Nisga'a

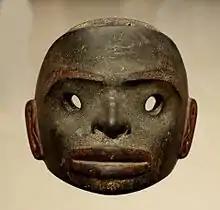
Mask with open eyes, worn during winter ceremonies, 18th–early 19th century

The Nisga’a traditionally harvest "sea food" all year round. This might include razor clams, mussels, oysters, limpets, scallops, abalone, fish, seaweed and other seafood that can be harvested from the shore. They also harvest salmon, cod, char, pike, trout and other freshwater fish from the streams, and hunt seals, fish and sea lion. The grease of the oolichan fish ("Thaleichthys pacificus") is sometimes traded with other tribes, though nowadays this is more usually in a ceremonial context. They hunt mountain goat, marmot, game birds and more in the forests. The family works together to cook and process the meat and fish, roasting or boiling the former. They eat fish and sea mammals in frozen, boiled, dried or roasted form. The heads of a type of cod, often gathered half-eaten by sharks, are boiled into a soup that, according to folklore, helps prevent colds. The Nisga′a also trade dried fish, seal oil, fish oil, blubber and cedar.